Laurel Lance (Arrowverse)

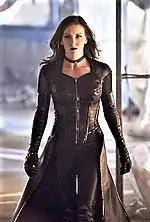
Cassidy as Earth-2 Laurel Lance, during her first on-screen appearance as Black Siren

Black Siren is introduced in "The Flash" season two's twenty-second episode "Invincible" as a criminal and member of Zoom's metahuman army. Her scream is a metahuman power that she uses to take down buildings on Zoom's order, but is stopped by Barry Allen / The Flash's team and imprisoned at S.T.A.R. Labs.